Adele at the BBC

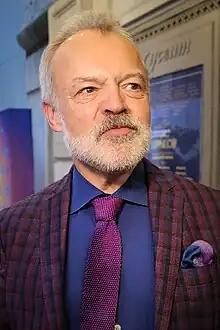
The special was hosted by Graham Norton ("pictured")

Following the release of "21" (2011), Adele was considering quitting the music industry altogether, stating she thought it was better to "go out on a high". However, in early 2012 she announced she was simply taking a hiatus from music in order to "take time and live a little bit". Her hiatus from music came to an end after the birth of her first child in October 2012, with Adele stating her son inspired her to start recording music again in order for him to "know what I do". In early October, Adele released a letter to her fans through social media addressing the album, in which she confirmed that the album would be titled "25".